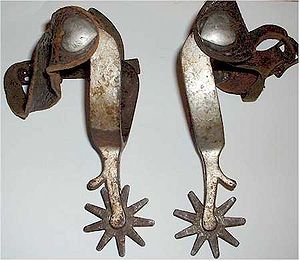
Hestespore
Et sæt sporer
En spore er et hjælpemiddel, som bruges af ryttere til at forstærke hælens virkning. Når man skal til at ride med spore er det vigtigt at man har lært at sidde stille med sine ben under ridning, så man ikke prikker til hesten hele tiden, det kan nemlig med tiden gøre heste ”døv for schenklerne".